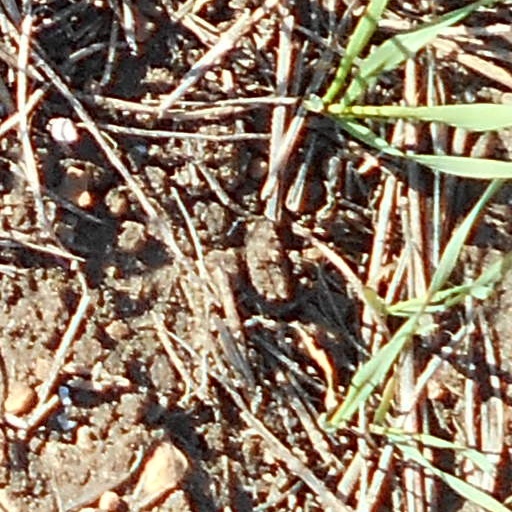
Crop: wheat